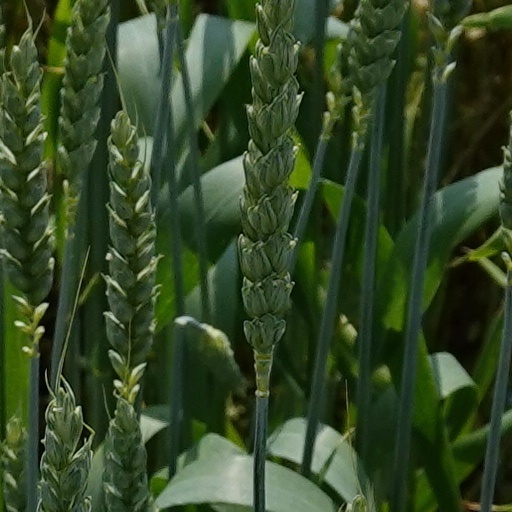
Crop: wheat